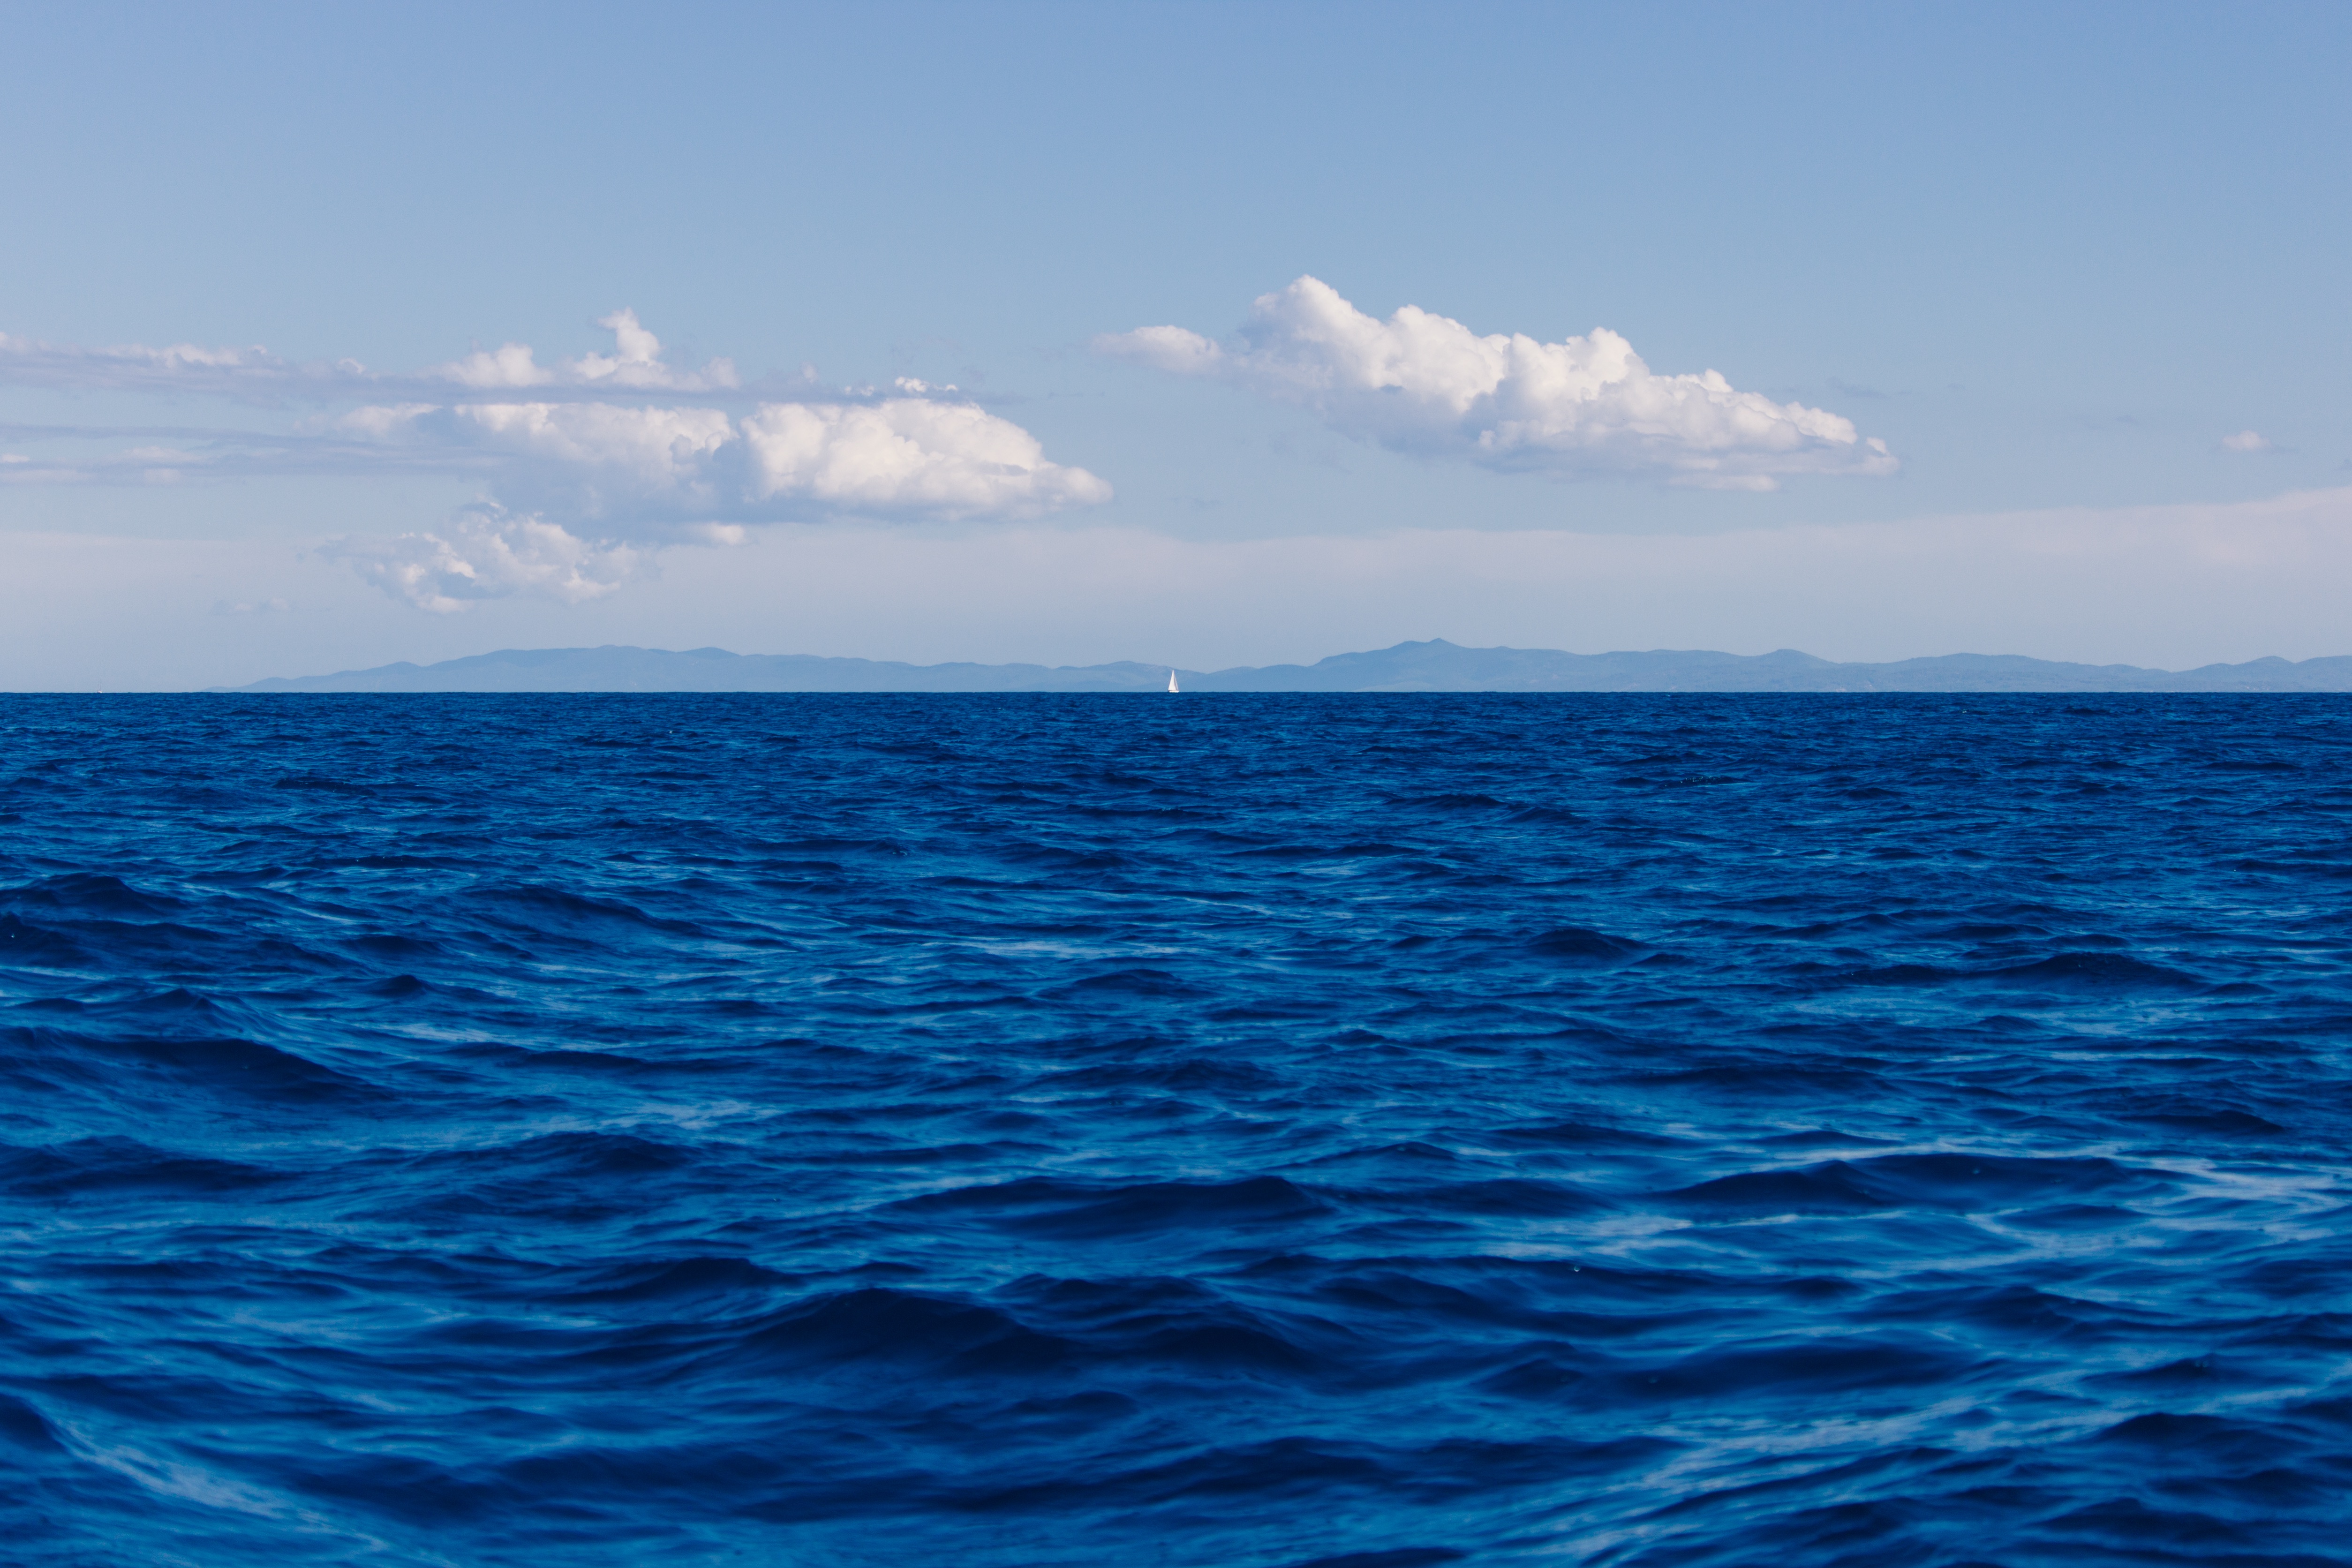
sea, ocean, horizon, wave, cape, arctic ocean, wind wave